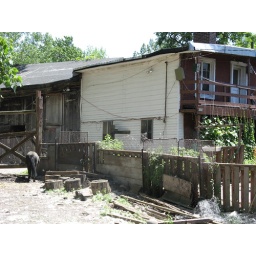
The barn in background is falling and is for sale, plus the small home in front of it.